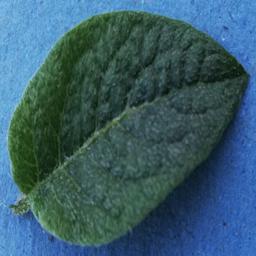
Etiqueta: Sana